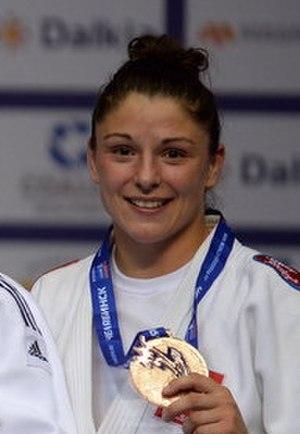
Katarzyna Kłys, née Piłocik, le 23 avril 1986 à Bielsko-Biała, est une judokate polonaise.